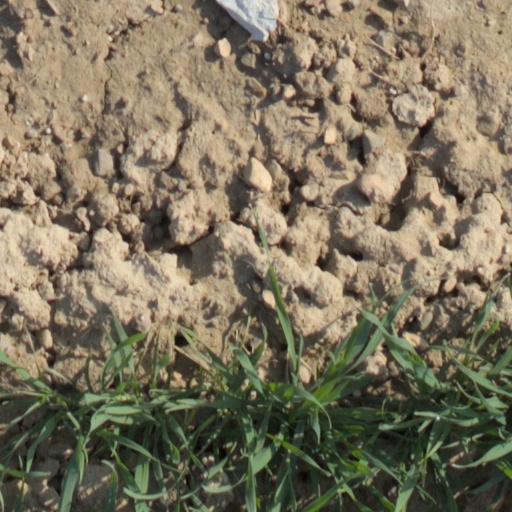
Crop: wheat